Bergen Section, Jersey City

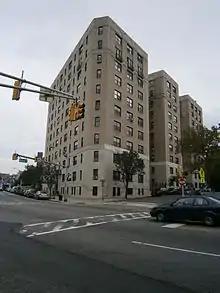
Building on what was then Hudson Boulevard during residence of Mayor Hague

The Bergen Section of Jersey City, New Jersey is the neighborhood on either side of Kennedy Boulevard between Saint Peter's College/ McGinley Square and Communipaw Avenue in the Bergen-Lafayette section of the city. The name Bergen, used throughout Hudson County, is taken from the original Bergen, New Netherland settlement at Bergen Square.